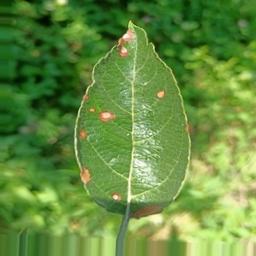
Label: Alternaria